WKMY (FM)

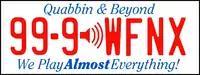
WFNX logo from July 1, 2014, through May 29, 2016.

WFNX and what had become WWBZ dropped the WXRV simulcast in May 2014 and began stunting with a wide range of music while preparing to launch new formats for the stations on June 9, with listeners being asked to vote on which of the songs being played should be included in the new formats. On June 9 at 9 a.m., the station launched its permanent variety hits format, asking listeners to now vote for its nickname; the simulcast on WWBZ ended two hours earlier, when that station introduced a separate oldies format. On July 1, WFNX officially began branding as simply "99-9 WFNX". In May 2016, the station announced that it would end its variety hits format after May 29 and return to simulcasting WXRV, citing a lack of advertiser support; in its announcement, WFNX said it needed ten businesses to advertise on the station on an annual basis to cover its costs.